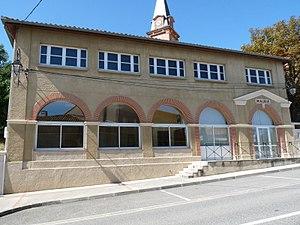
Mairie de Cessales, Haute-Garonne, France
Cessales est une commune française située dans le département de la Haute-Garonne, en région Occitanie.